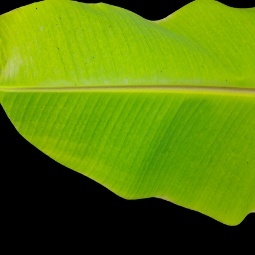
Label: Sulphur